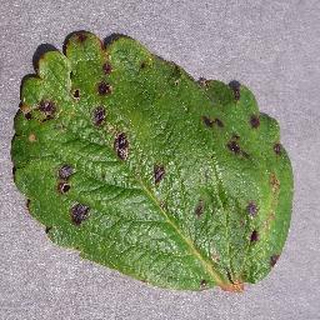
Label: strawberry_leaf_scorch